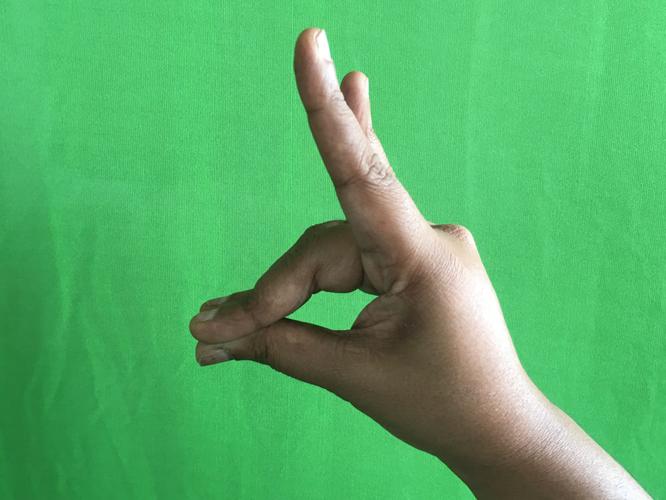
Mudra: Simhamukham
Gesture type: single_hand